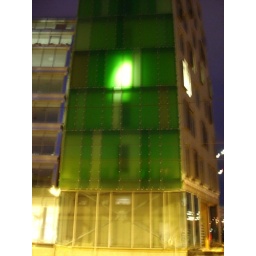
Some new office buildings right next to home in Oslo.